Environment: real
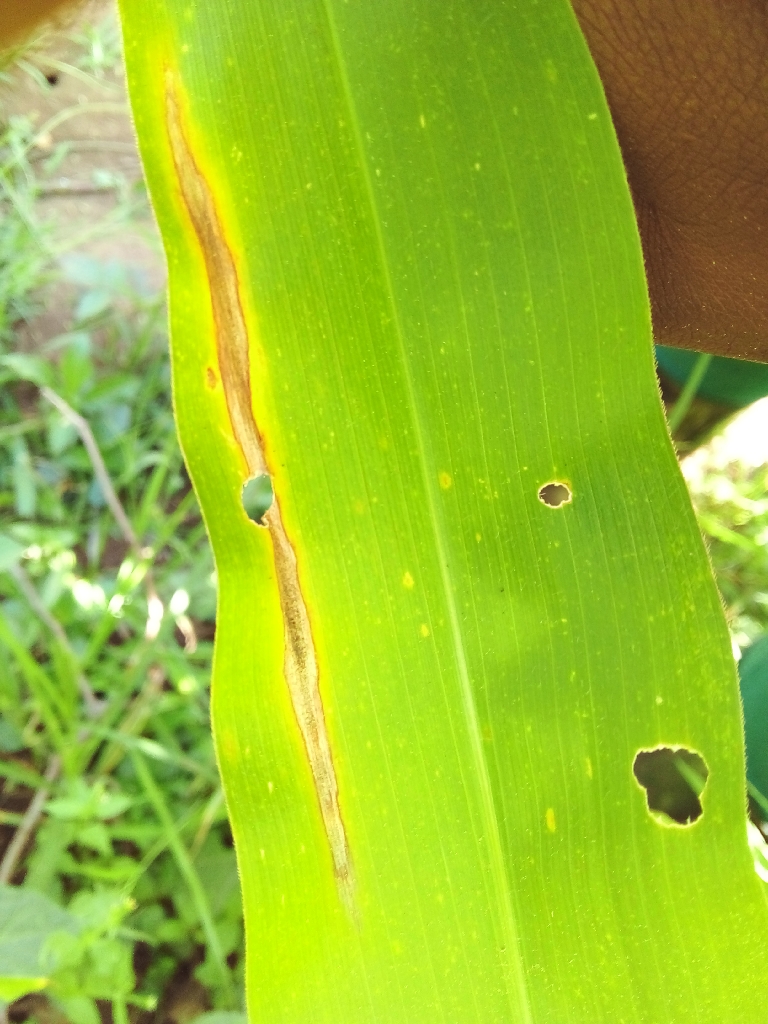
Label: northern_corn_leaf_blight